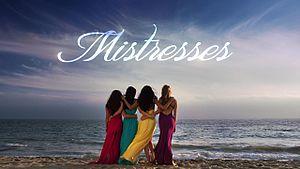
Rochelle Aytes est une actrice américaine née le 17 mai 1976 à New York.
Mistresses ou Les Maîtresses au Québec est une série télévisée dramatique américaine en 52 épisodes de 42 minutes créée par K.J. Steinberg, basée sur la série anglaise du même nom, et diffusée entre le 3 juin 2013 et le 6 septembre 2016 sur le réseau ABC et au Canada sur le réseau CTV.